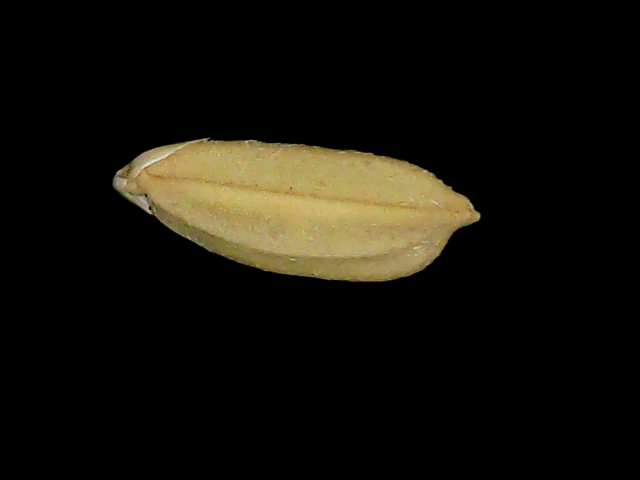
Rice variety: Bd52